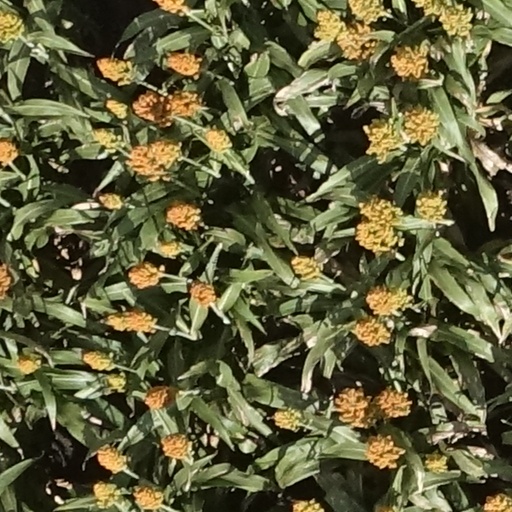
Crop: sorghum